Arrow Boys Monument

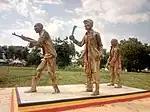
Arrow Boys Monumetn in Eastern Uganda-Kapelebyong district #WCU2024

The Arrow Boys were local militia who were mobilized by Teso leaders to drive out the LRA out of the region. They used rudimentary tools like axes, machetes, arrows and bows to defend themselves from the LRA attack.